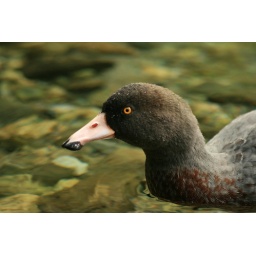
one of the blue duck i got in focus